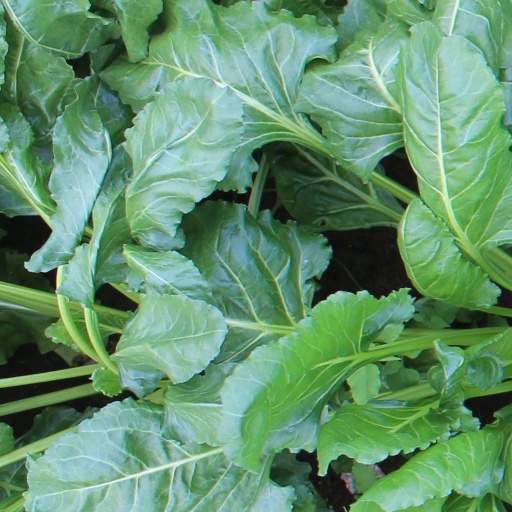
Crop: sugar beet